Überlingen

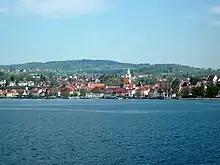
Überlingen, view from Lake Constance

Überlingen is home of several high tech industries in manufacturing, defense, and electrical engineering. Among them are: